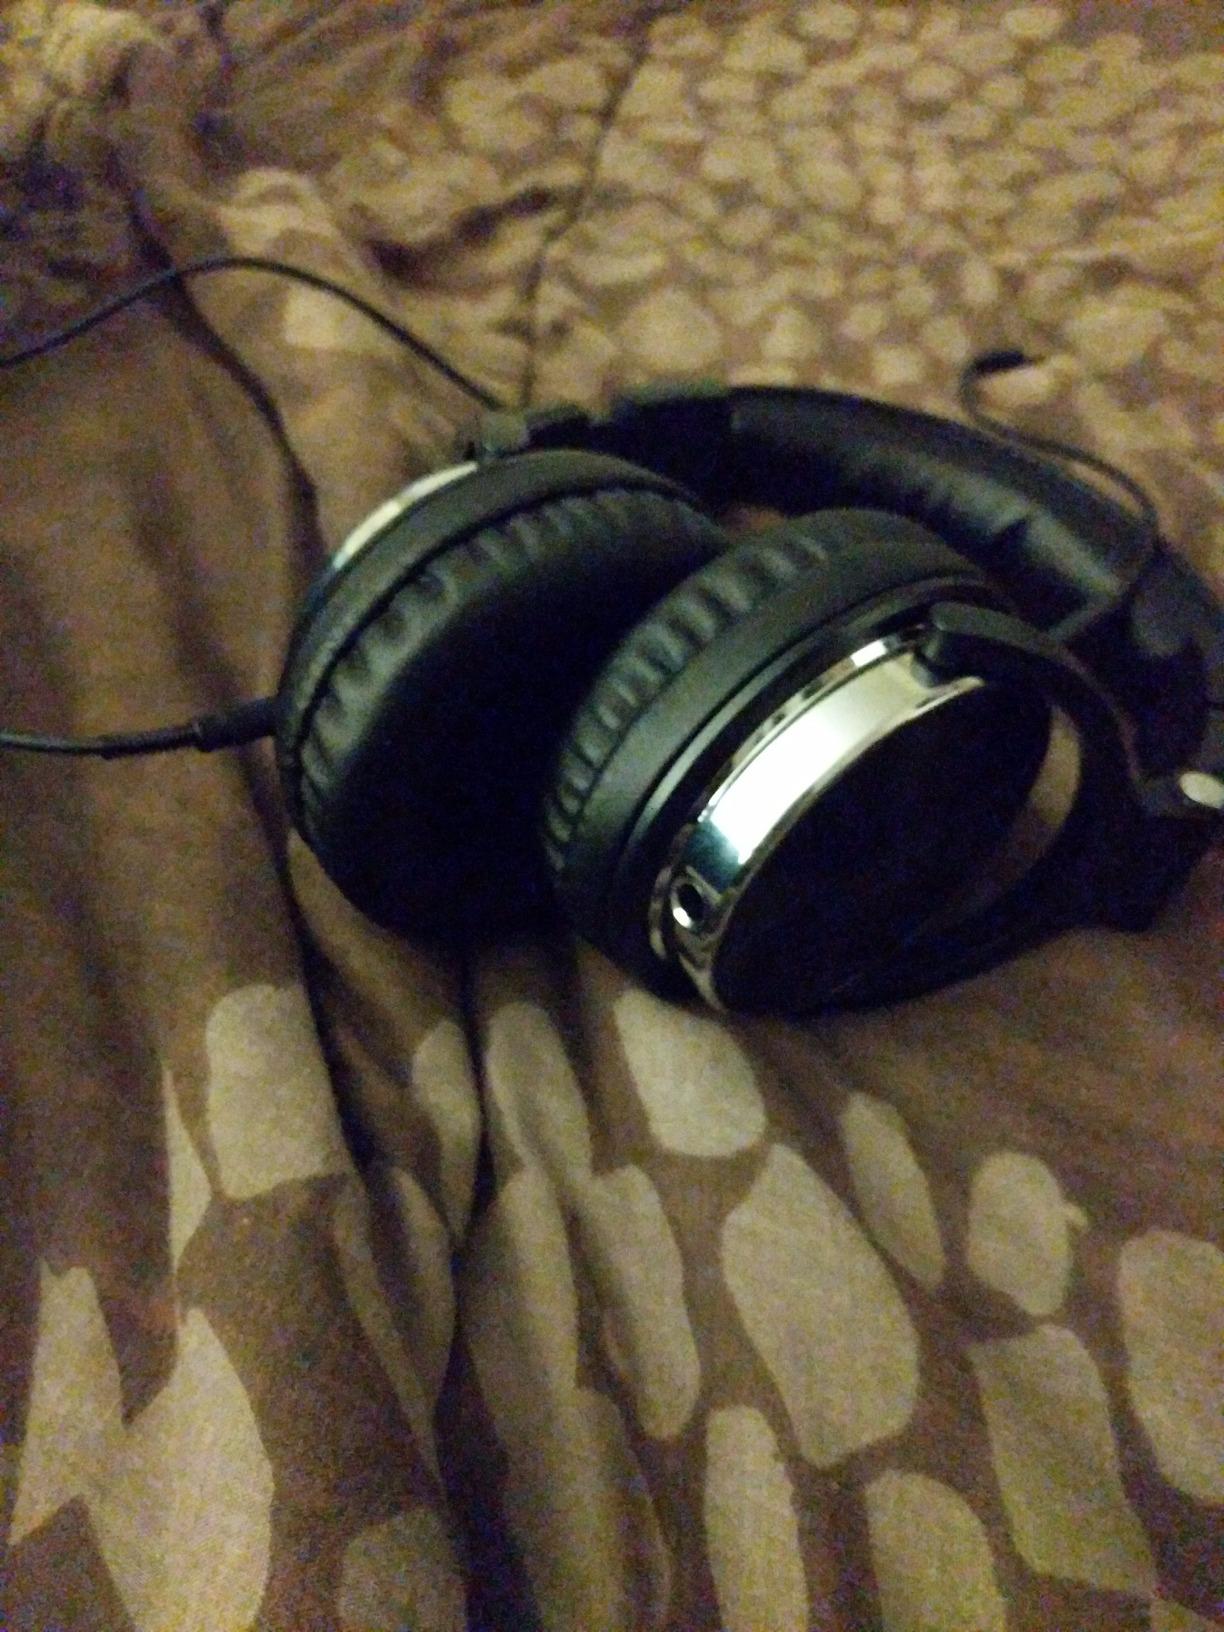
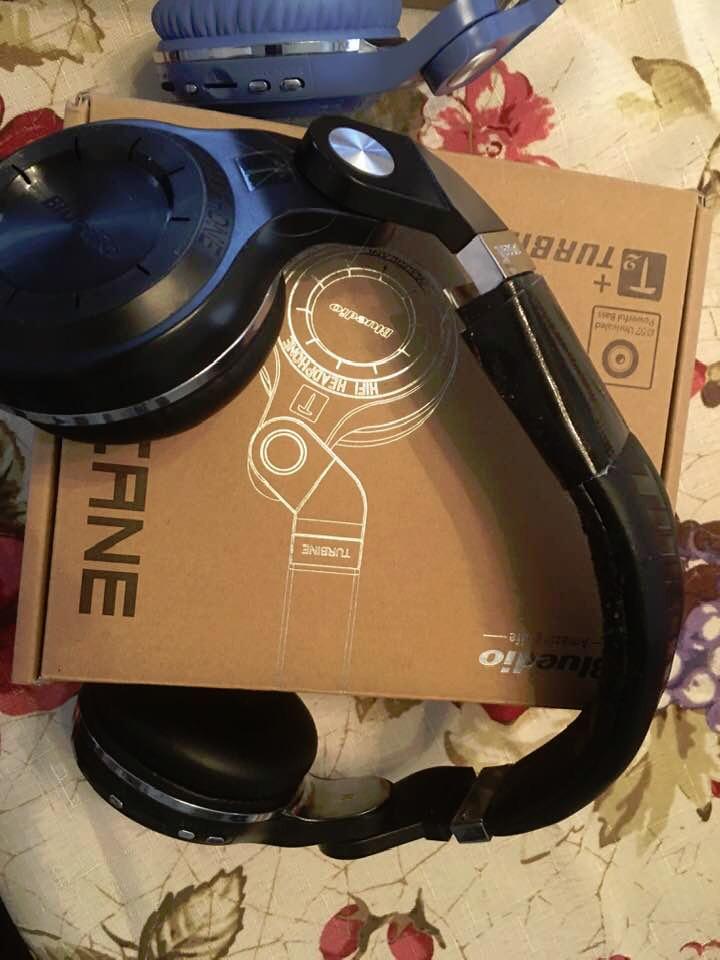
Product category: headphones
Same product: no